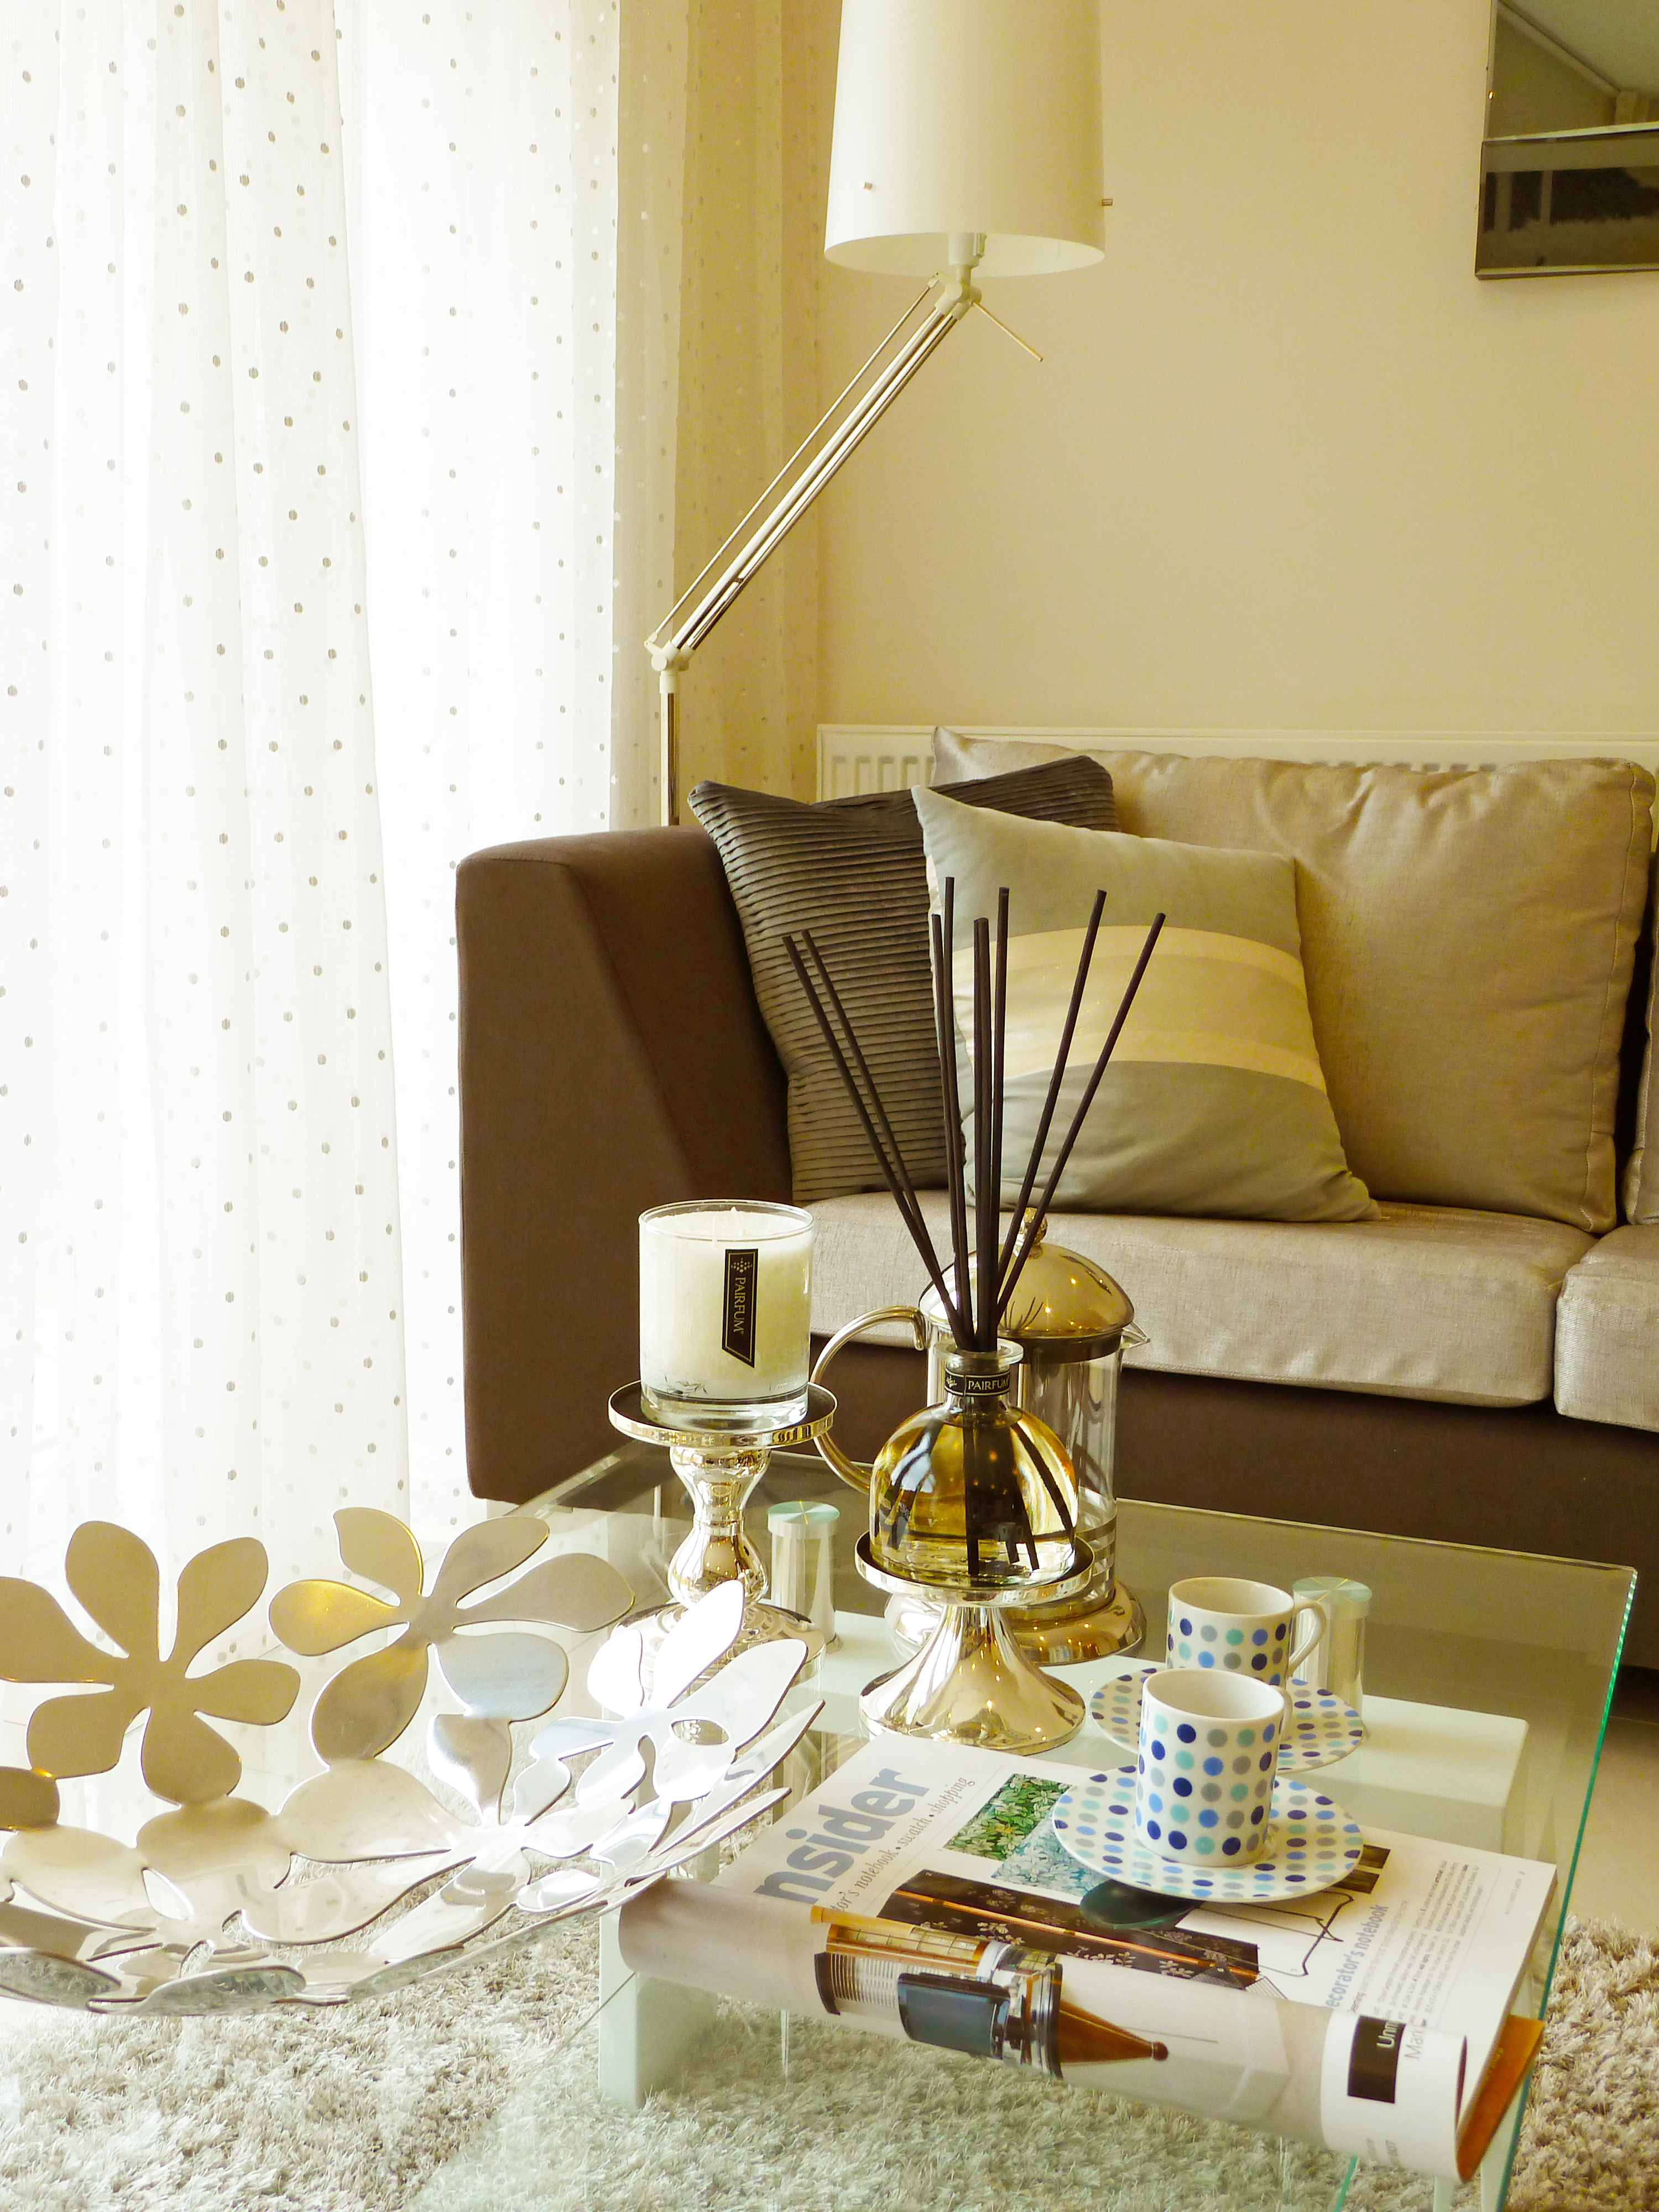
perfume, perfumed, scent, scented, fragrance, fragranced, reed diffuser, candle, natural, organic, soy, soya, light, living room, home, room, london, silver, chrome, pedestal, table, interior design, furniture, lighting accessory, light fixture, decor